Frédéric Reech

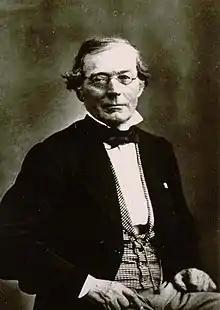

Frédéric Reech (9 September 1805 – 6 May 1884) was a French mathematician, naval engineer and professor who made contributions to thermodynamics and hydraulics. He was among the first to examine the effect of scaling of models of ships, noting the proportionality with the speed of a fluid and the inverse of the square root of its length as a law of comparison in a little-known work in 1831 which is sometimes called the Reech-Froude number. He published a number of treatises in physics including "Théorie des machines motrices" (1869).